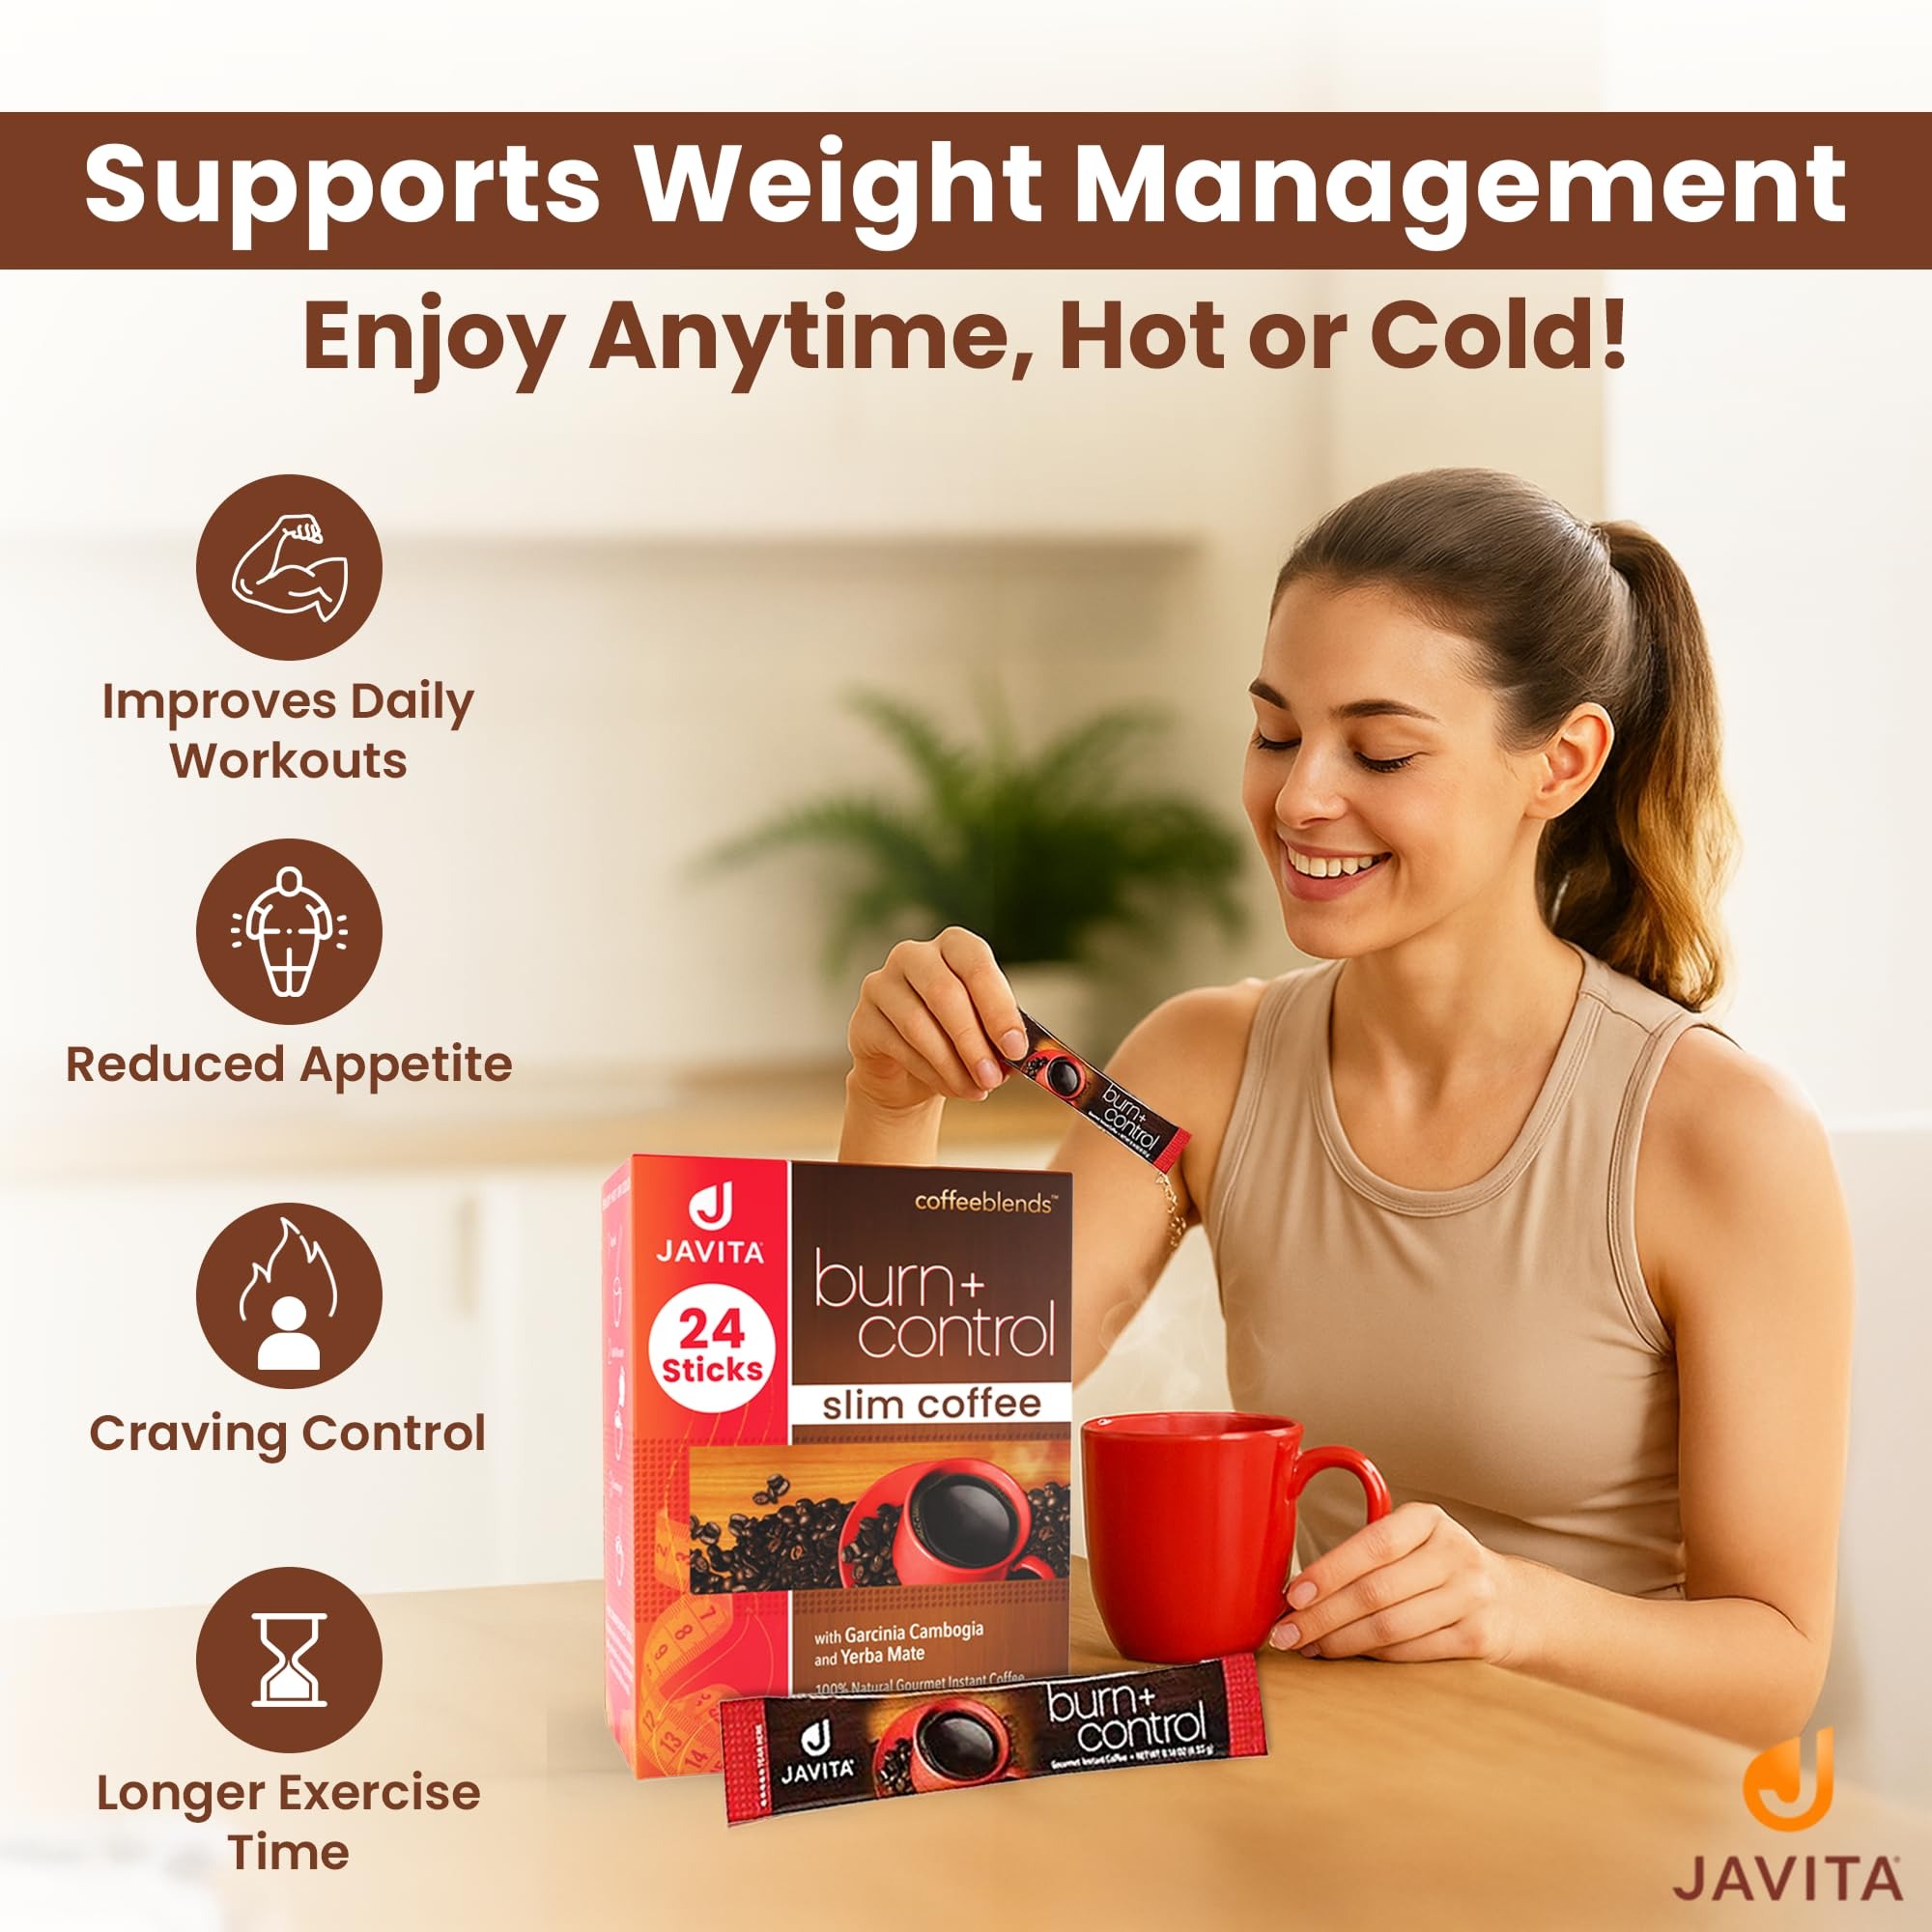
Item Name: Javita Burn + Control Instant Coffee w Weight Management Herbs: Garcinia Cambogia & Yerba Mate - Slim Coffee with Help of Exercise, Keto Coffee for Diet Support, 1 box - 24 (4.55g) Sticks
Bullet Point 1: EXPERTLY BLENDED: Our healthy instant coffee for weight control are made from well-processed coffee. Coffee cherries picked at the peak of ripeness, their beans are slowly roasted, and expertly blended with targeted botanicals. Like the popular GLP-1 supplements available, Burn + Control skinny coffee works to help support healthy weight management and metabolism when combined with exercise and healthy eating habits.
Bullet Point 2: DELICIOUS CUPS OF COFFEE: Our single-serve java coffee packets complement your diet instead of working against it to help you achieve your fitness goals. Burn + Control keto coffee pods help provide some slimming benefits and help control the appetite without any sacrifice on the taste.
Bullet Point 3: BENEFICIAL INGREDIENTS: Our instant diet coffee for weight management contains Garcinia Cambogia, a citrus fruit from Southeast Asia that has been used for centuries to make meals more filling and satisfying. It also includes Yerba Mate, a herb from the South American Rain Forest that is known to help speed up digestion and shed some weight when combined with exercise and healthy eating habits.
Bullet Point 4: SIMPLE TO PREPARE: Our slimming coffee coffee singles save you time in making coffee, which means you could have more time working out. Simply rip the stick, add water, and stir. Our natural and healthy coffees may be enjoyed cold or hot, depending on one's preference.
Bullet Point 5: ABOUT US: Javita provides coffee drinkers with great-tasting coffee with additional benefits. We help people have more energy and focus throughout the day, or have less appetite and increase metabolism, through our delicious instant coffees.
Bullet Point 6: This item is for 1 Box (24 sticks) of Burn + Control Coffee.
Product Description: Enjoy rich, full-bodied coffee that supports your healthy lifestyle with Javita Burn + Control Instant Coffee. Expertly crafted for convenience and taste, this diet coffee for men and women blends premium roasted beans with Garcinia Cambogia and Yerba Mate—two time-tested botanicals known for their digestive support and appetite management benefits when paired with mindful eating and regular exercise. As a complement to your GLP 1, Burn + Control coffee contains targeted botanicals proven effective and delivered in a delicious South American instant coffee blend. Our slow-roasted coffee is complemented by Garcinia Cambogia, a tropical citrus fruit long used to help meals feel more satisfying, and Yerba Mate, an herb traditionally appreciated for supporting digestion and sustained energy. Together, they create a smooth, flavorful diet management coffee you can enjoy hot or iced—perfect for starting your day or fueling a mid-afternoon routine. Whether you're on the go or managing a wellness plan, Burn + Control fits easily into your schedule. Each box contains 24 portable single-serve sticks, making it easy to stir, sip, and carry on with your goals. While some customers use GLP-1 supplements or slim green coffee for routine support, Burn + Control offers a rich, herb-infused coffee option for those seeking a more flavorful experience. Also try our Immune & Defend slim mushroom coffee, which contains functional mushrooms and is offered as a focus mushroom coffee k cup. Javita is committed to creating coffee that complements your goals. Try Burn + Control today—crafted for people who want more from their daily brew.
Value: 24.0
Unit: Count

Price: 29.95